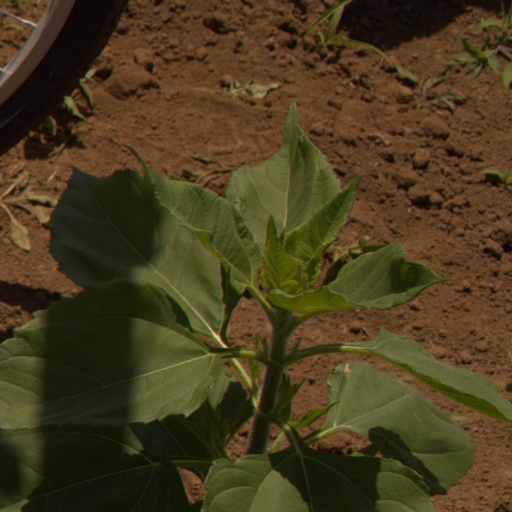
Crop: Jerusalem artichoke